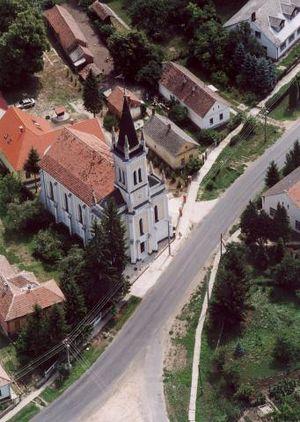
Gyékényes est un village et une commune du comitat de Somogy en Hongrie.